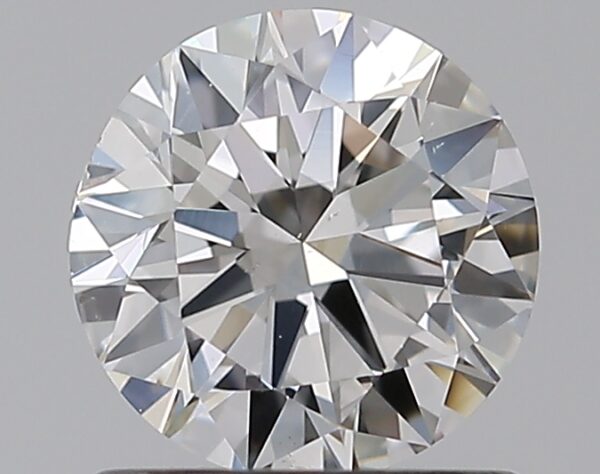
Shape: round
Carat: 0.8
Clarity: VS2
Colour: F
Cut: VG
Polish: EX
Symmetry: GD
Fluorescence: N
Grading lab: GIA
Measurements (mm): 5.94 x 6 x 3.6